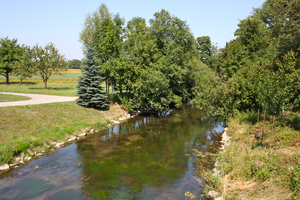
Mattig
Mattig i Biburg
Mattig er en flod i de østrigske delstater Salzburg og Oberösterreich. Floden udspringer nord for byen Salzburg i kommunen Elizhausen og udmunder efter 40 km i Inn ved Braunau.